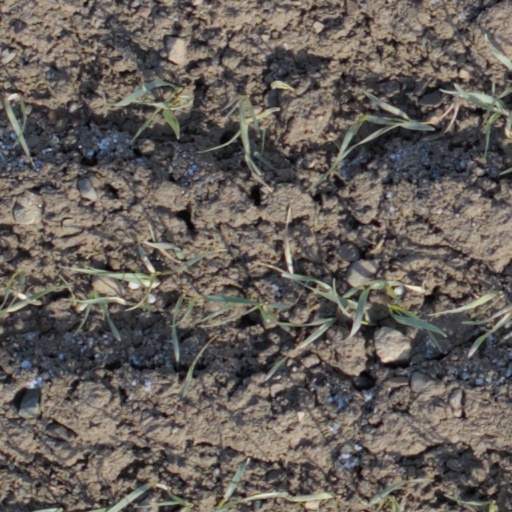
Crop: wheat